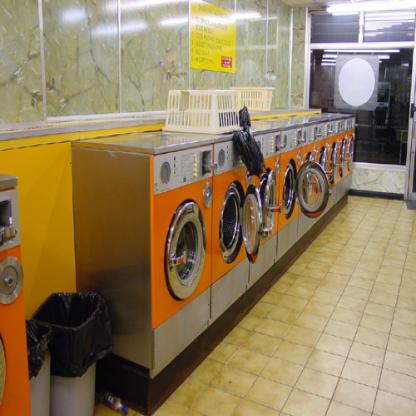
Scene: Indoor